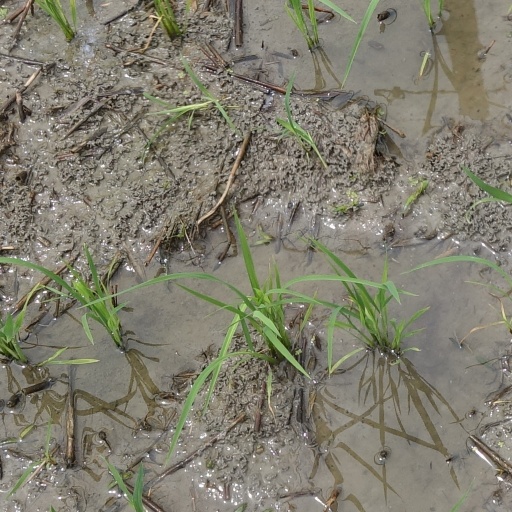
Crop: rice